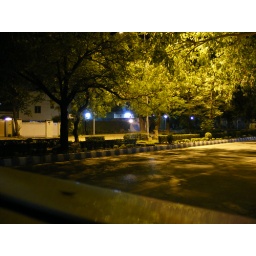
A society grows great when old men plant trees whose shade they know they shall never sit in